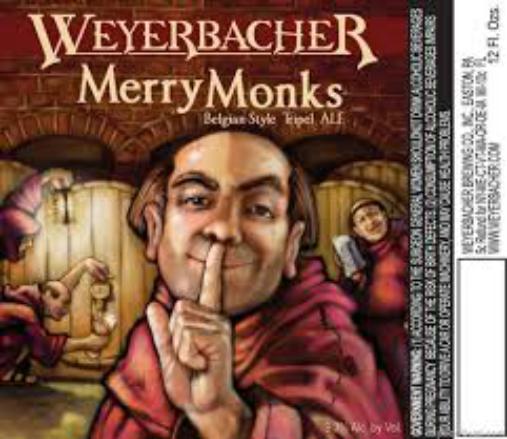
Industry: Necessities